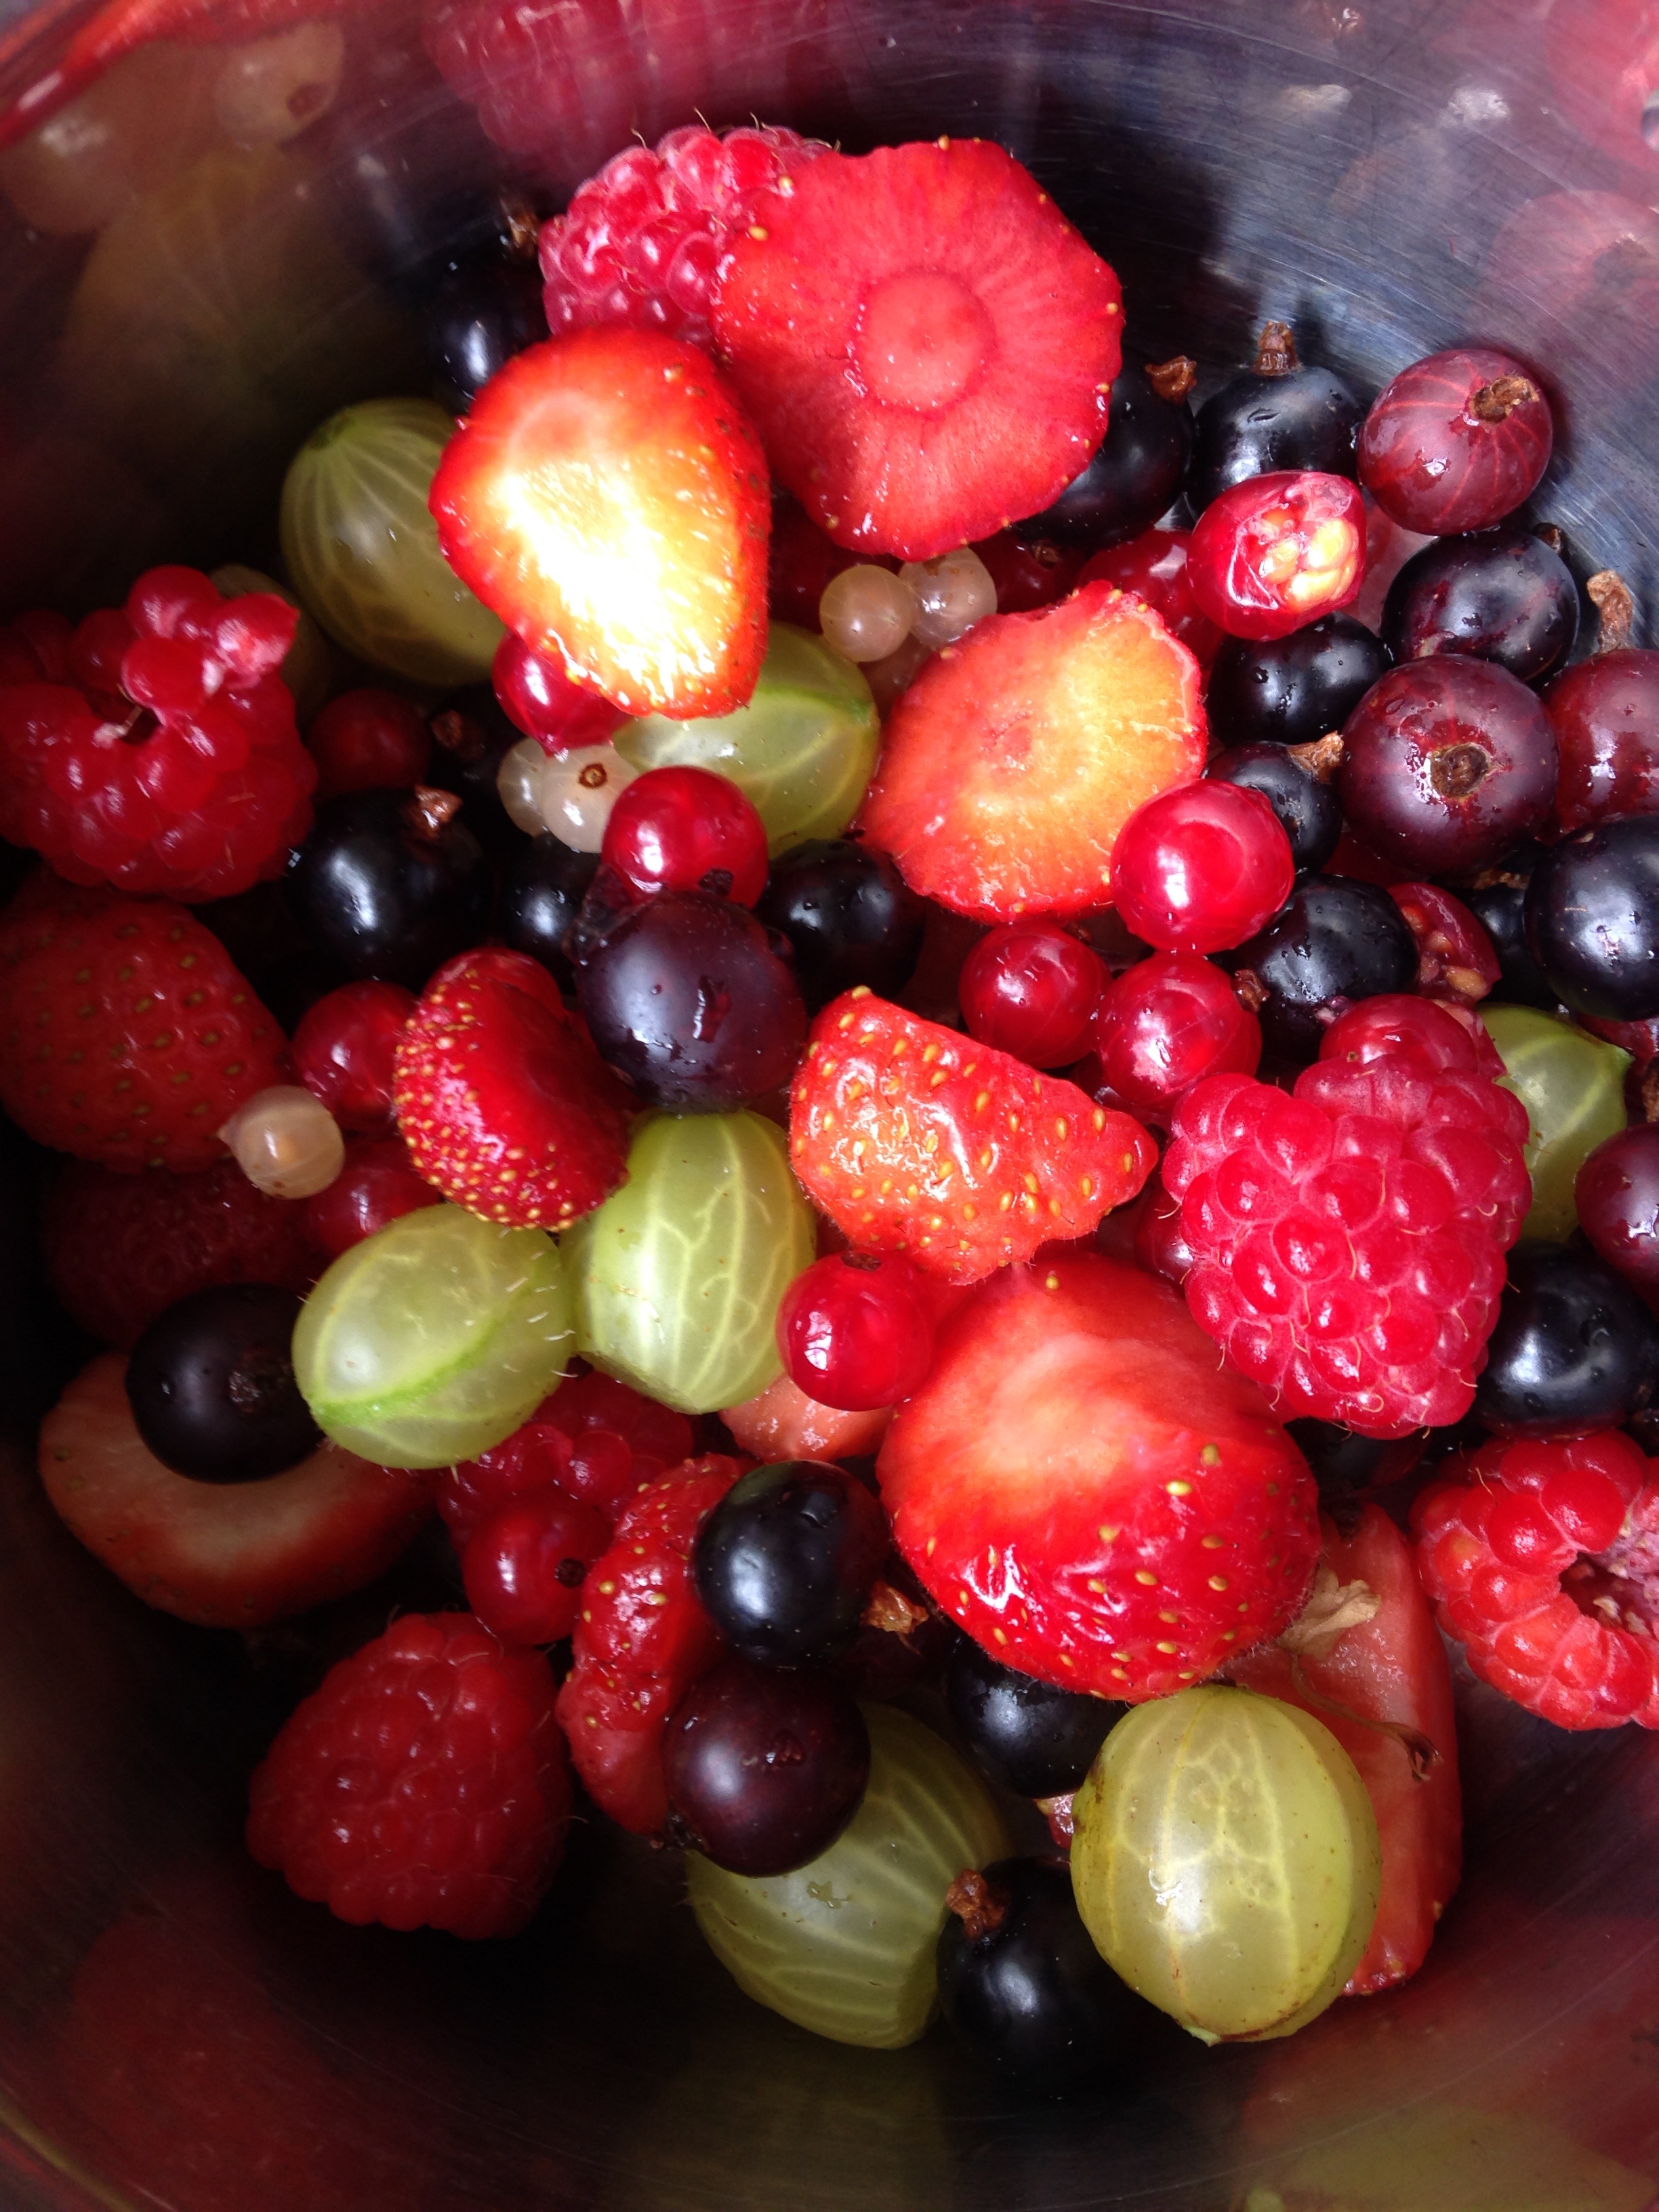
plant, raspberry, fruit, berry, summer, food, red, produce, healthy, delicious, strawberry, cranberry, berries, fruits, strawberries, organic, flowering plant, land plant, frutti di bosco